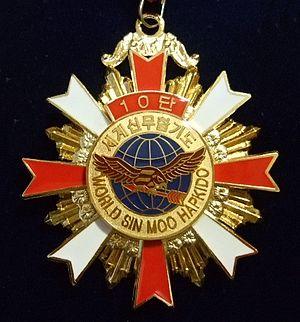
Médaille de 10ème Dan, conçue et décernée par DoJuNim Ji Han Jae à ses 3 Grands Maîtres Seniors
Le Sin Moo Hapkido est un art martial dit coréen. Cependant, même si la fondation de cette discipline date de 1983 en Corée, par Ji Han-Jae, son premier lieu d'enseignement a été les États-Unis à Daly City, Californie, en 1984 d'où il s'est diffusé depuis de par le monde.